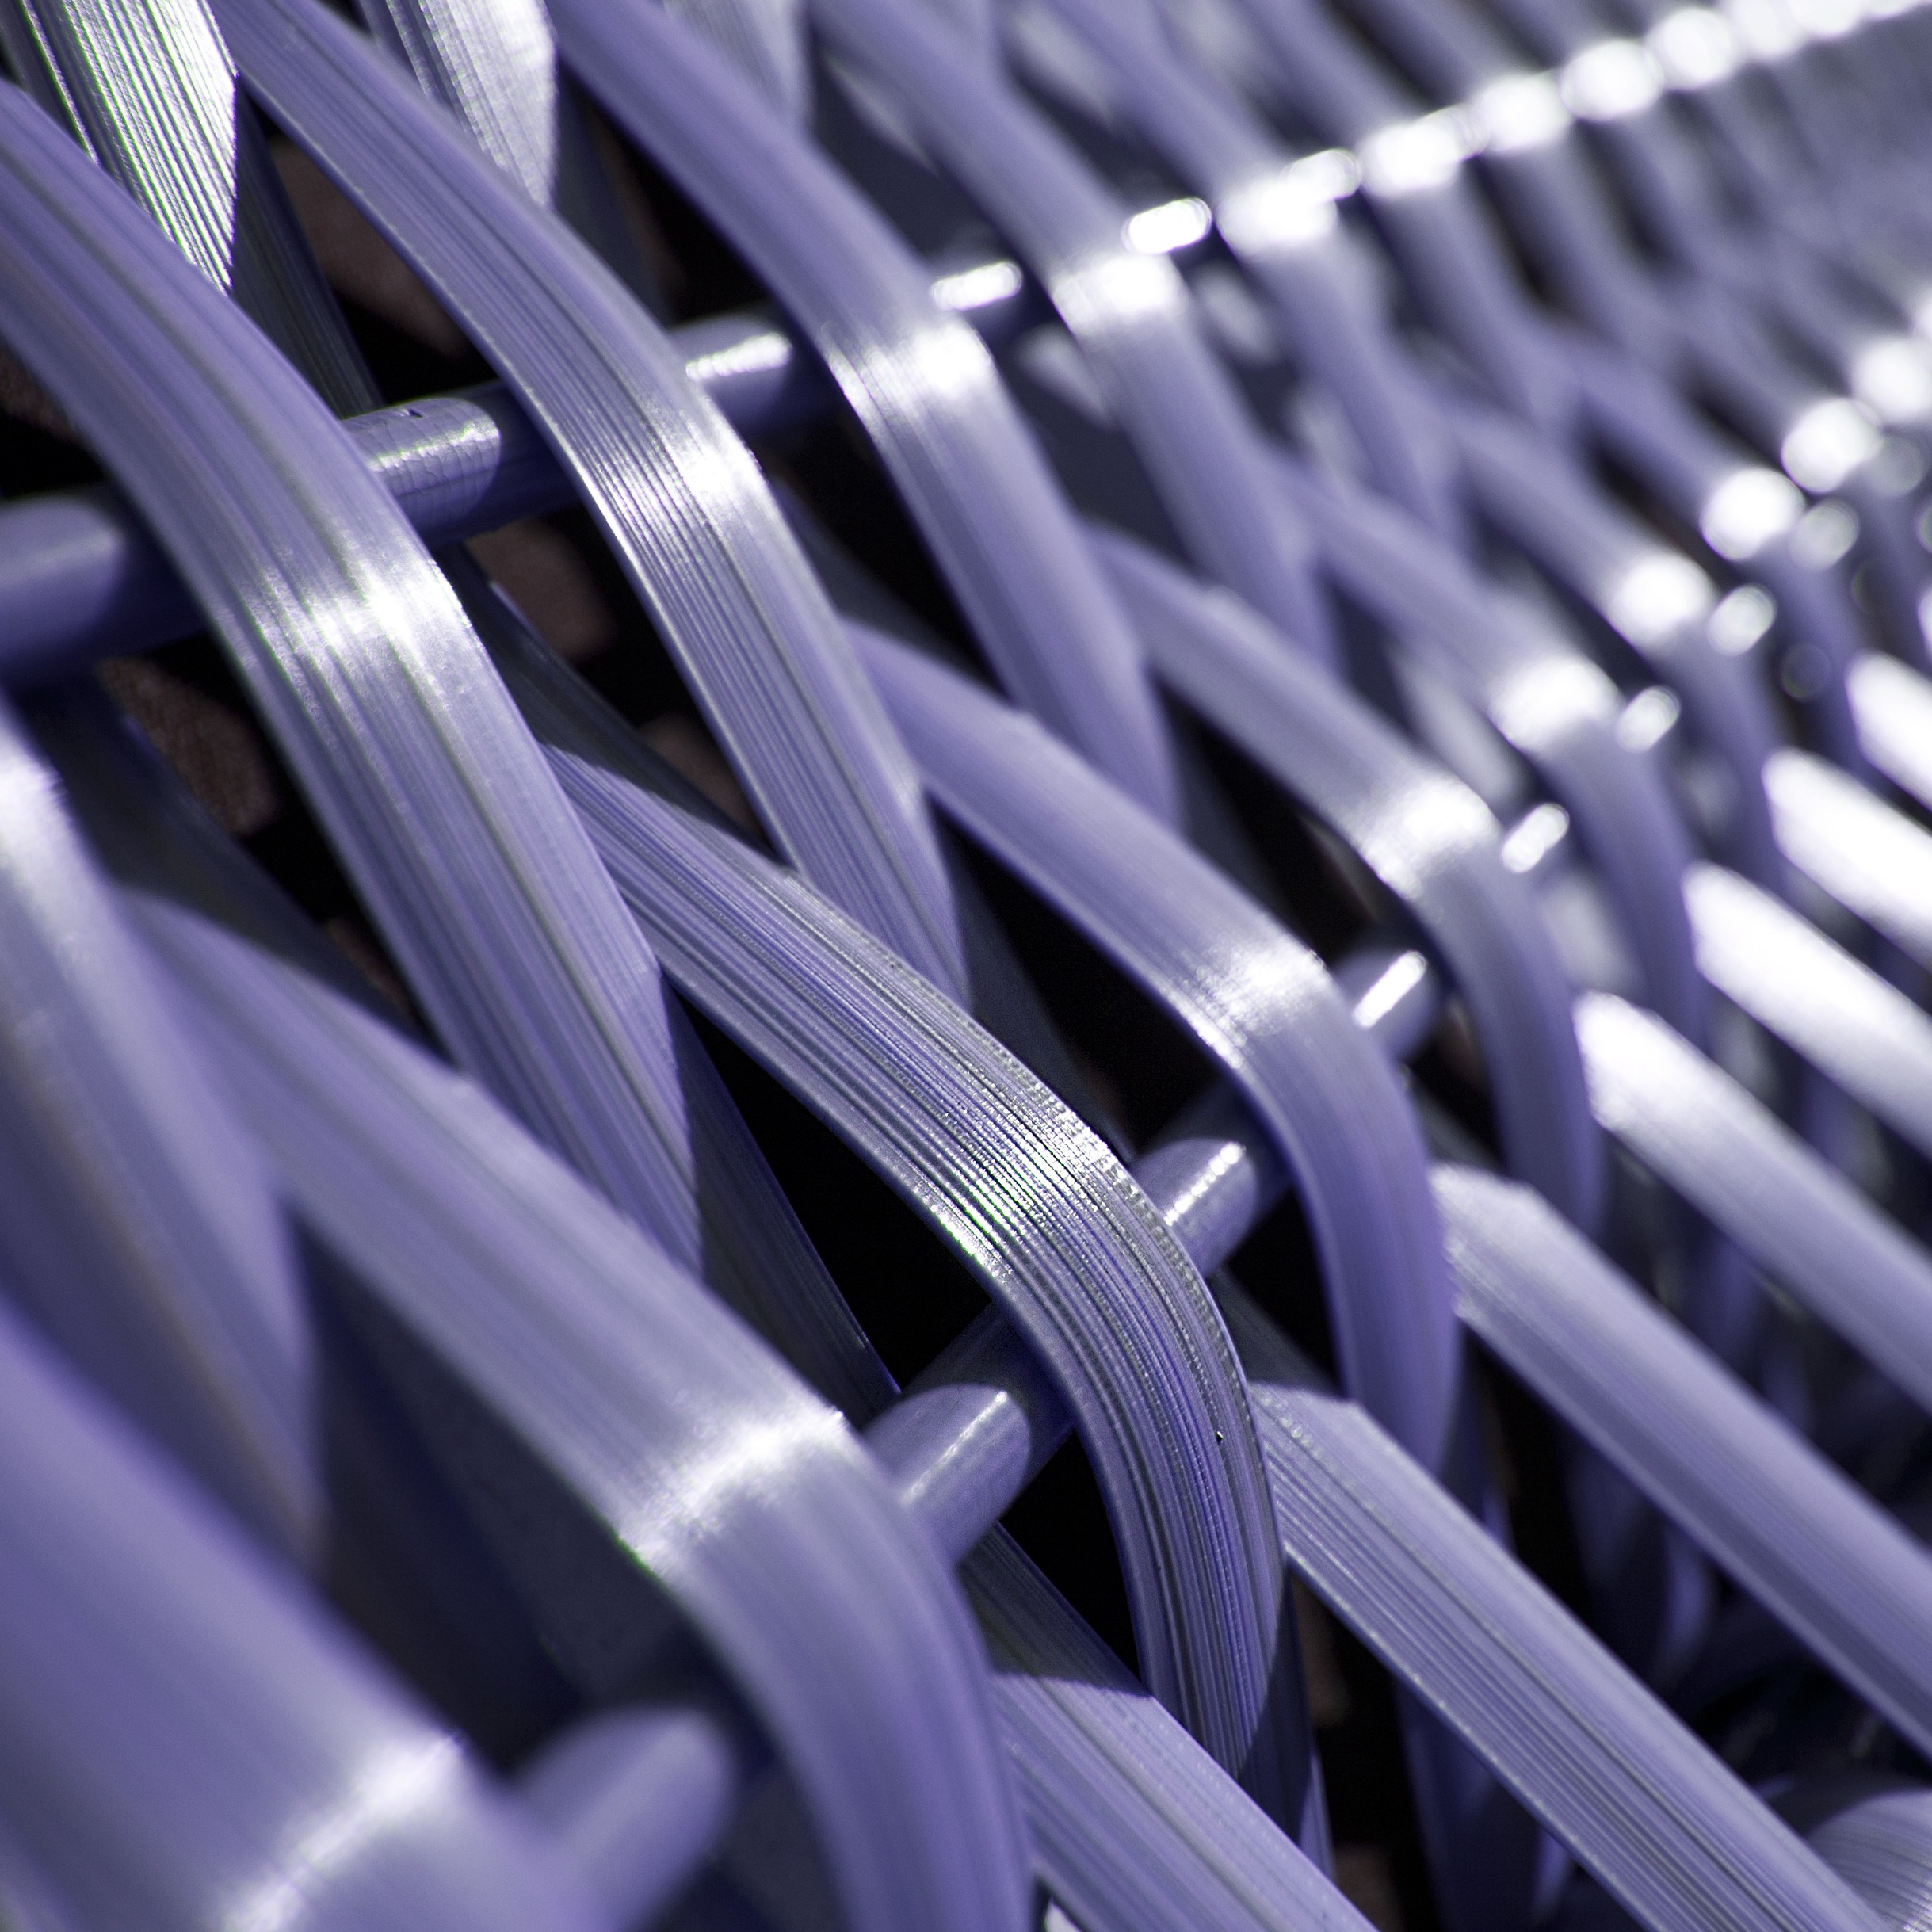
wheel, spiral, purple, line, pasture, metal, blue, basket, material, tire, circle, close up, iron, woven, baltic sea, macro photography, beach chair, intertwined, ratan